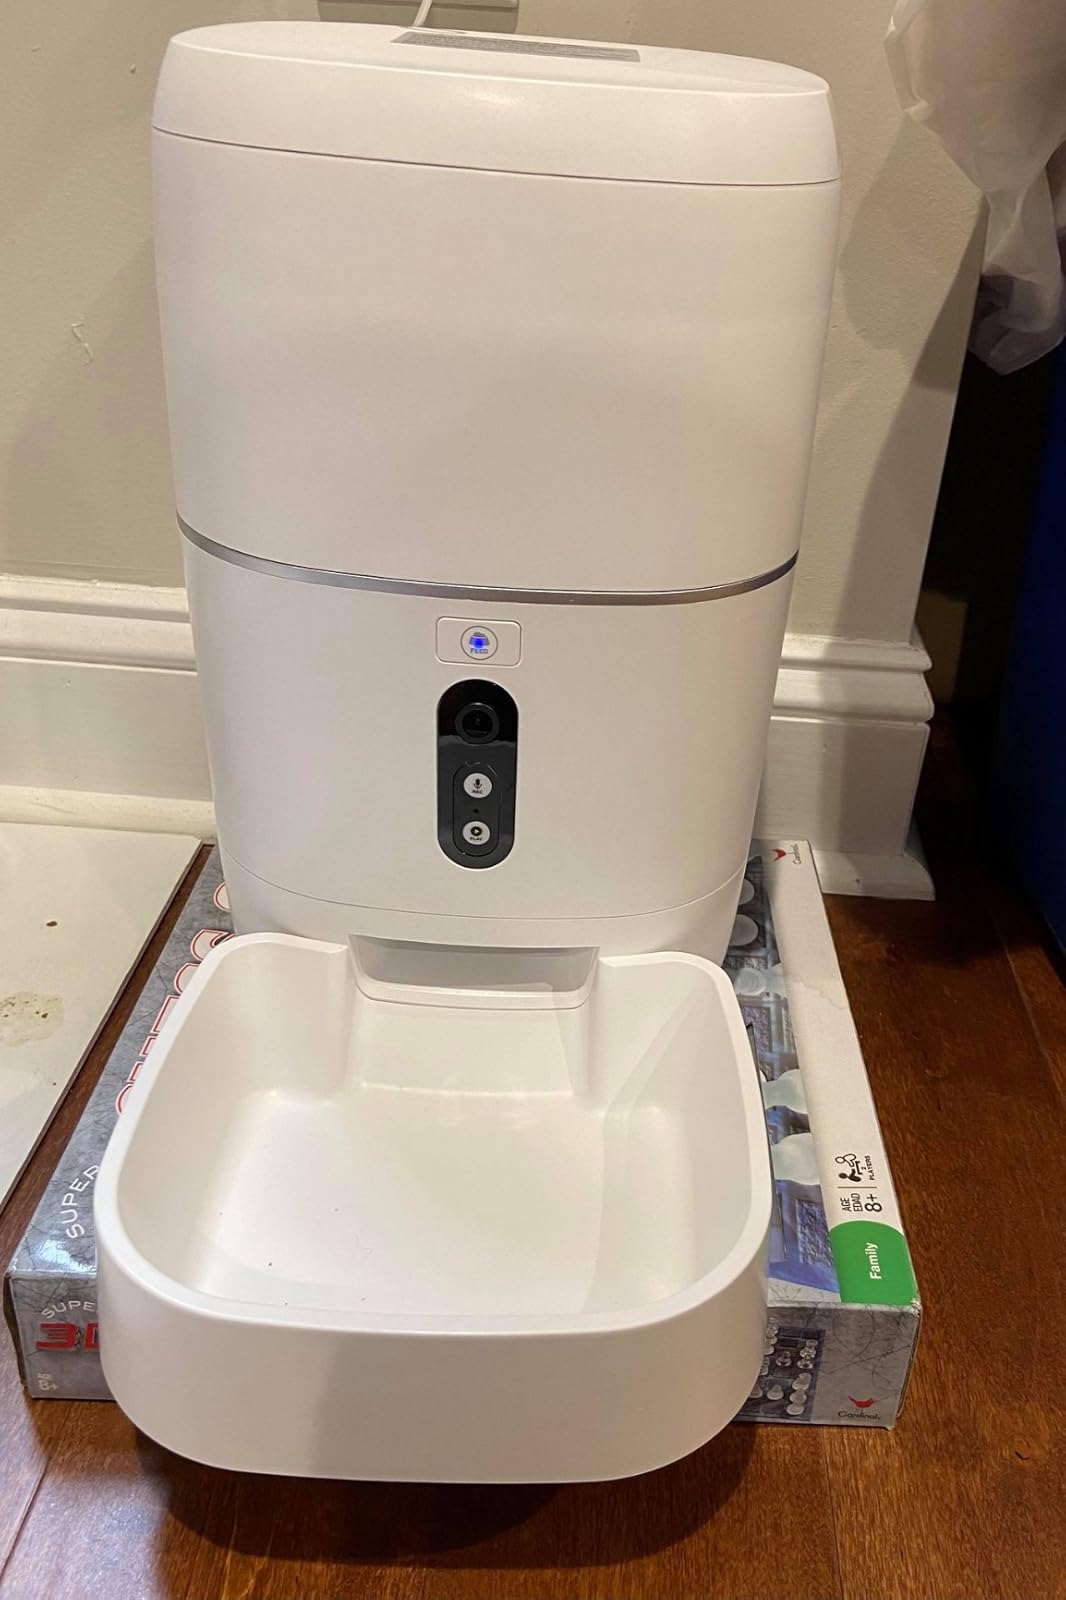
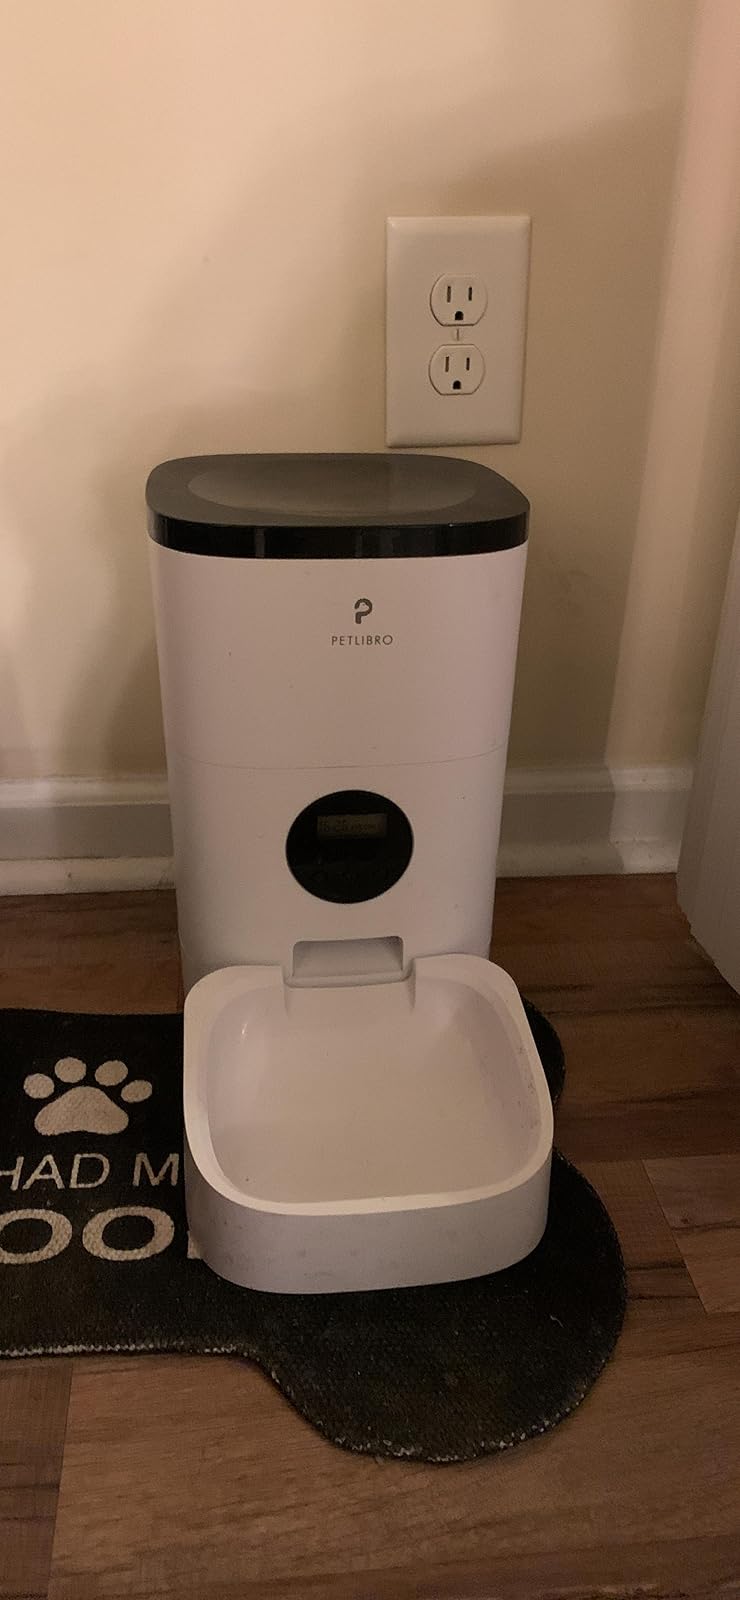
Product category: items_feeder
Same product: no